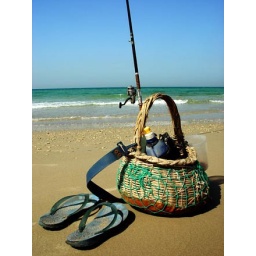
A Fisherman's basket in Apollonia beach in Herzeliya, Israel Coastal Plane 2003